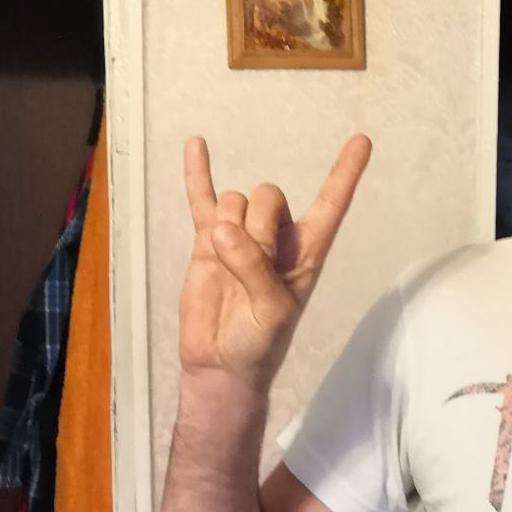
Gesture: rock